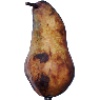
Label: Pear Abate 1